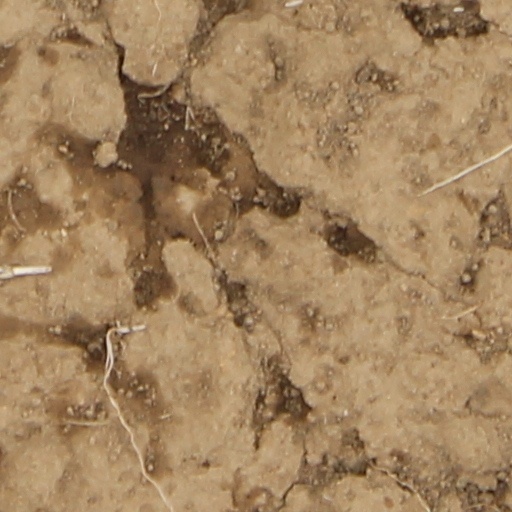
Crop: wheat